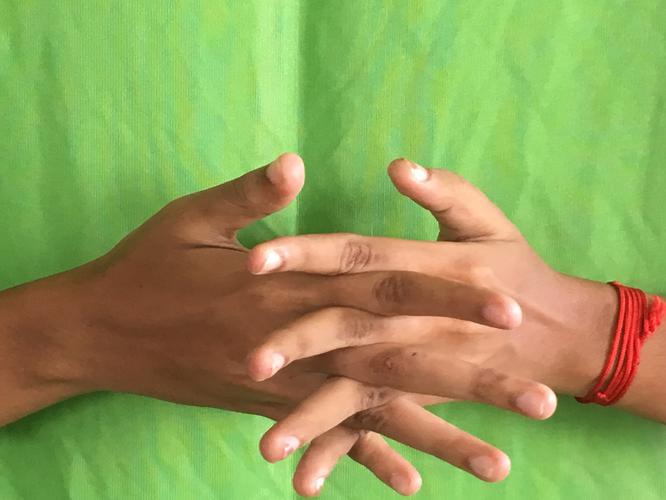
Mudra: Karkatta
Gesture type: double_hand